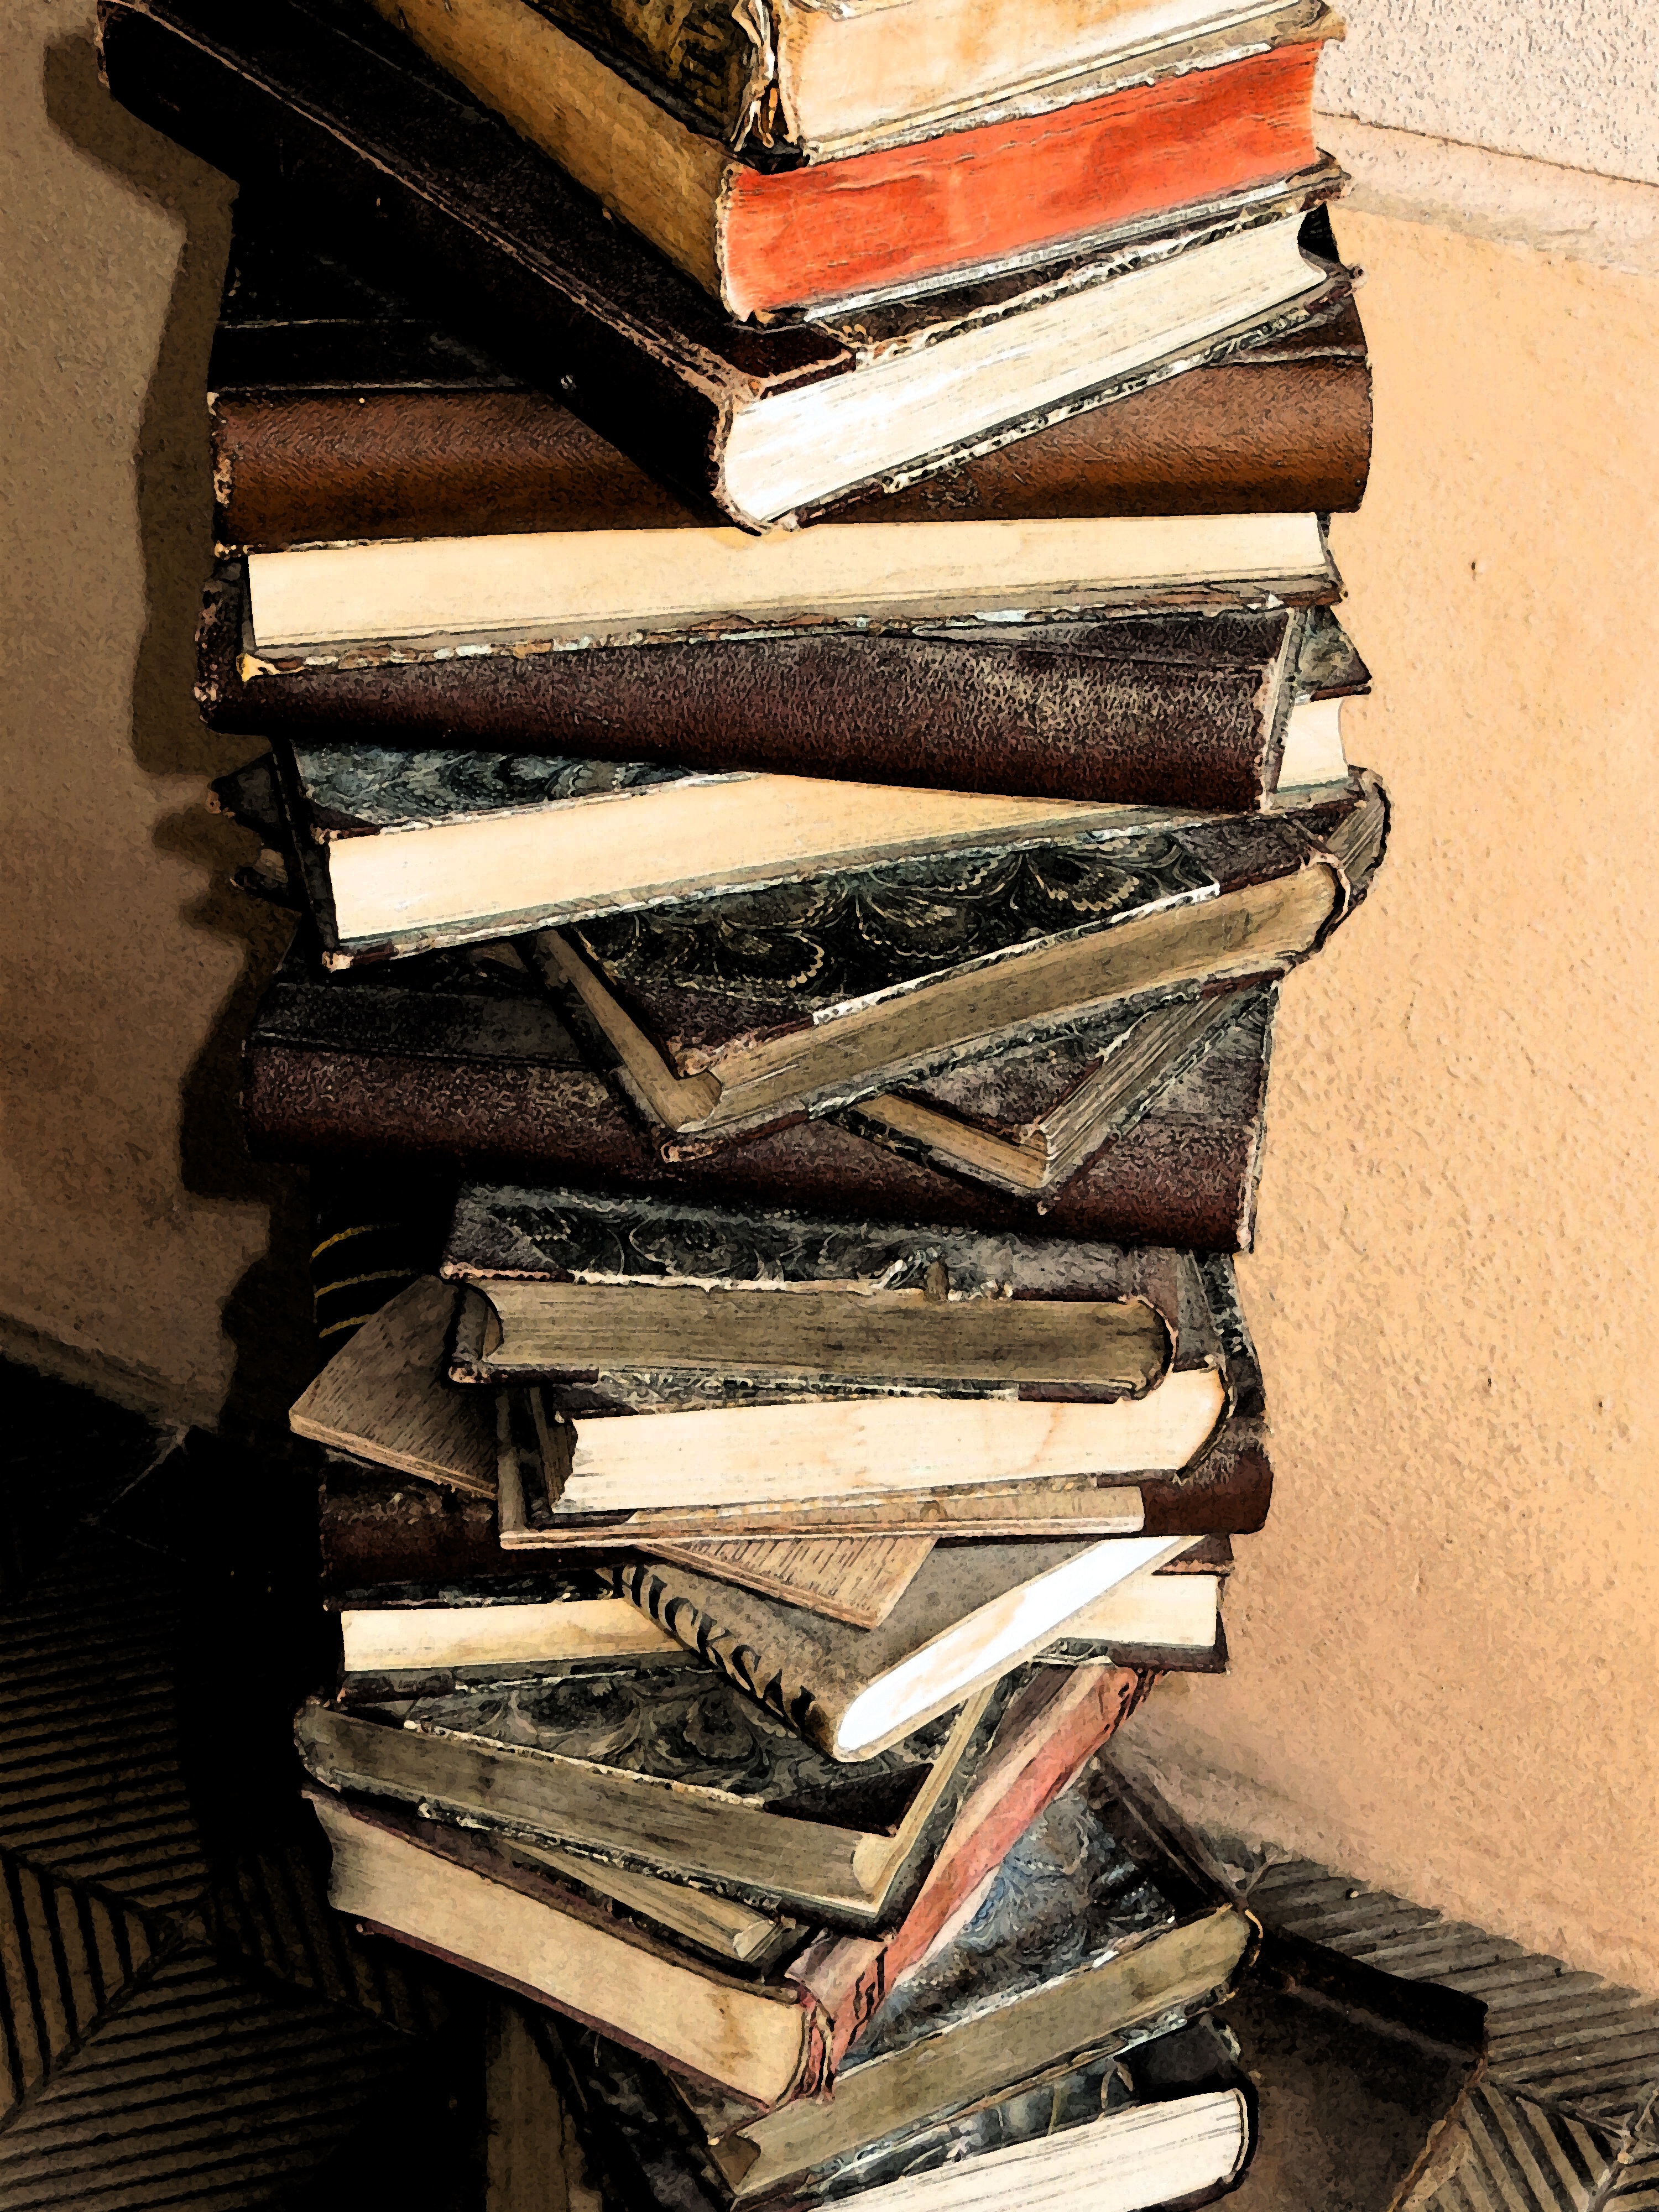
writing, read, wood, color, stack, art, literature, books, know, browse